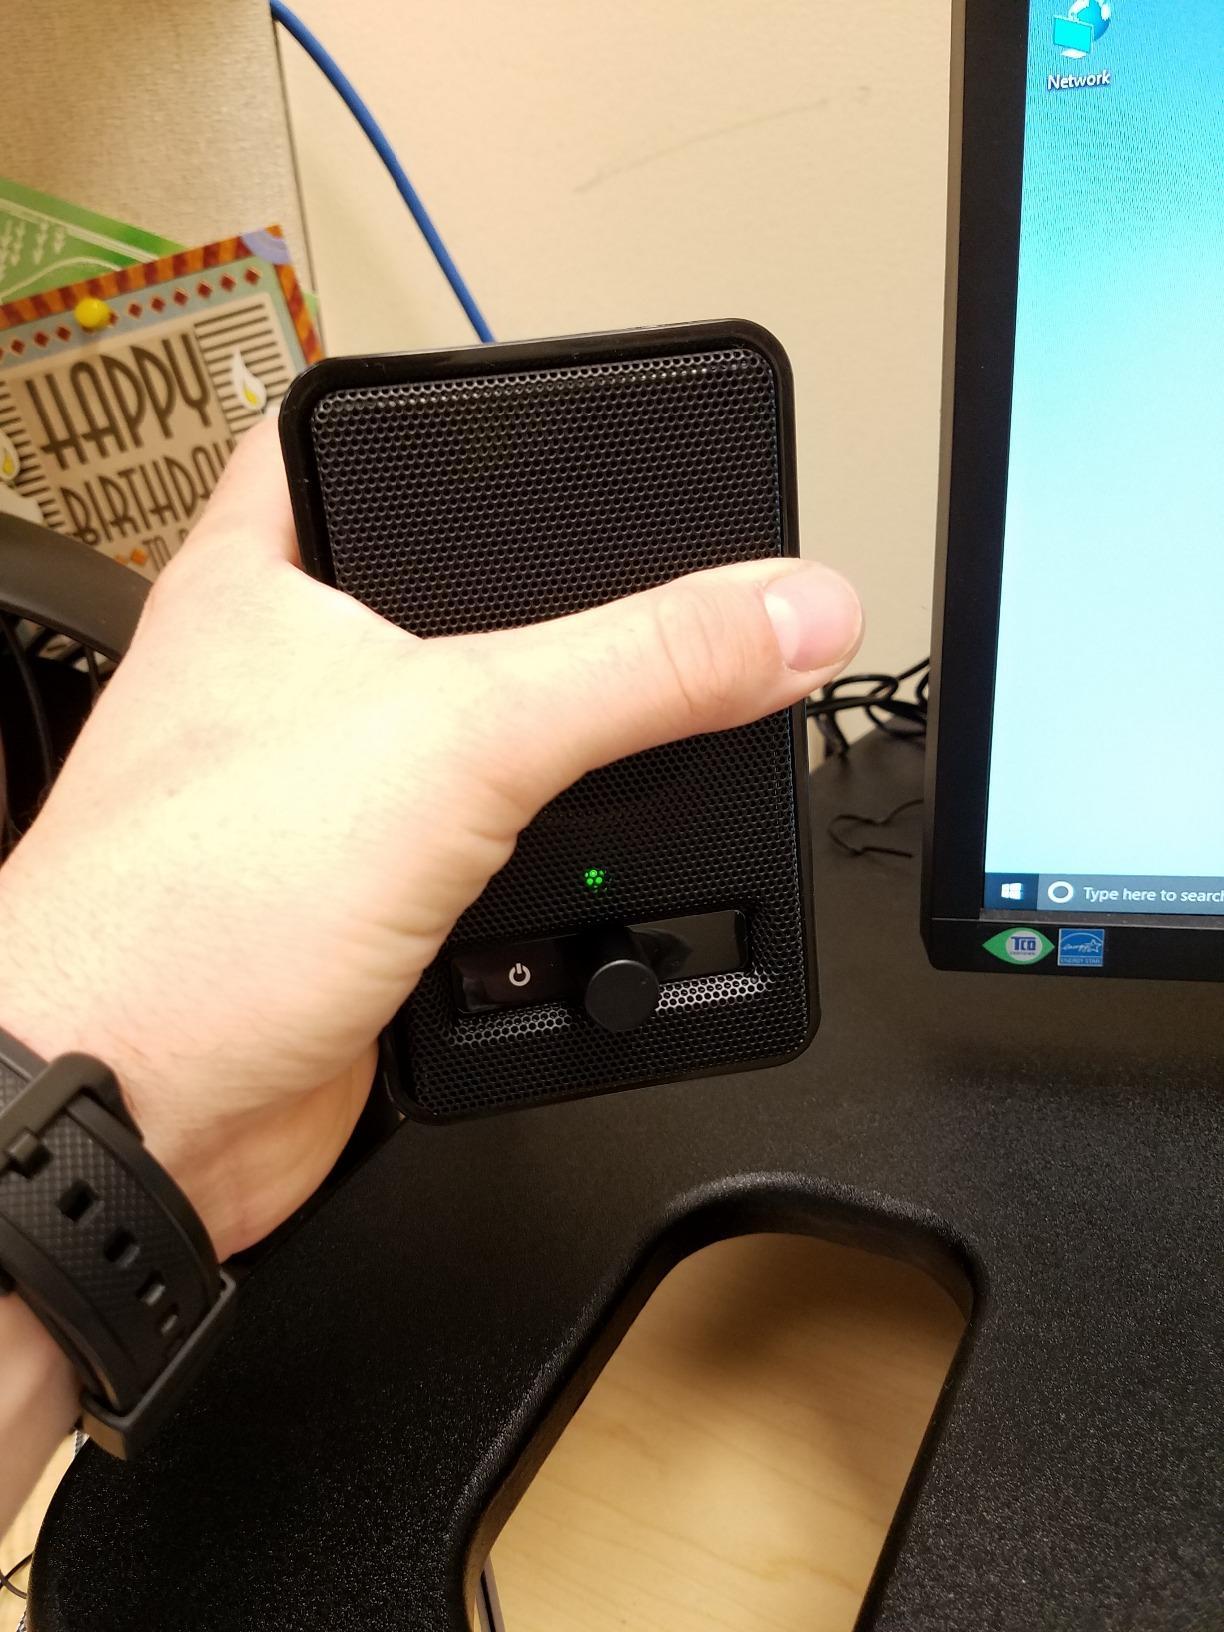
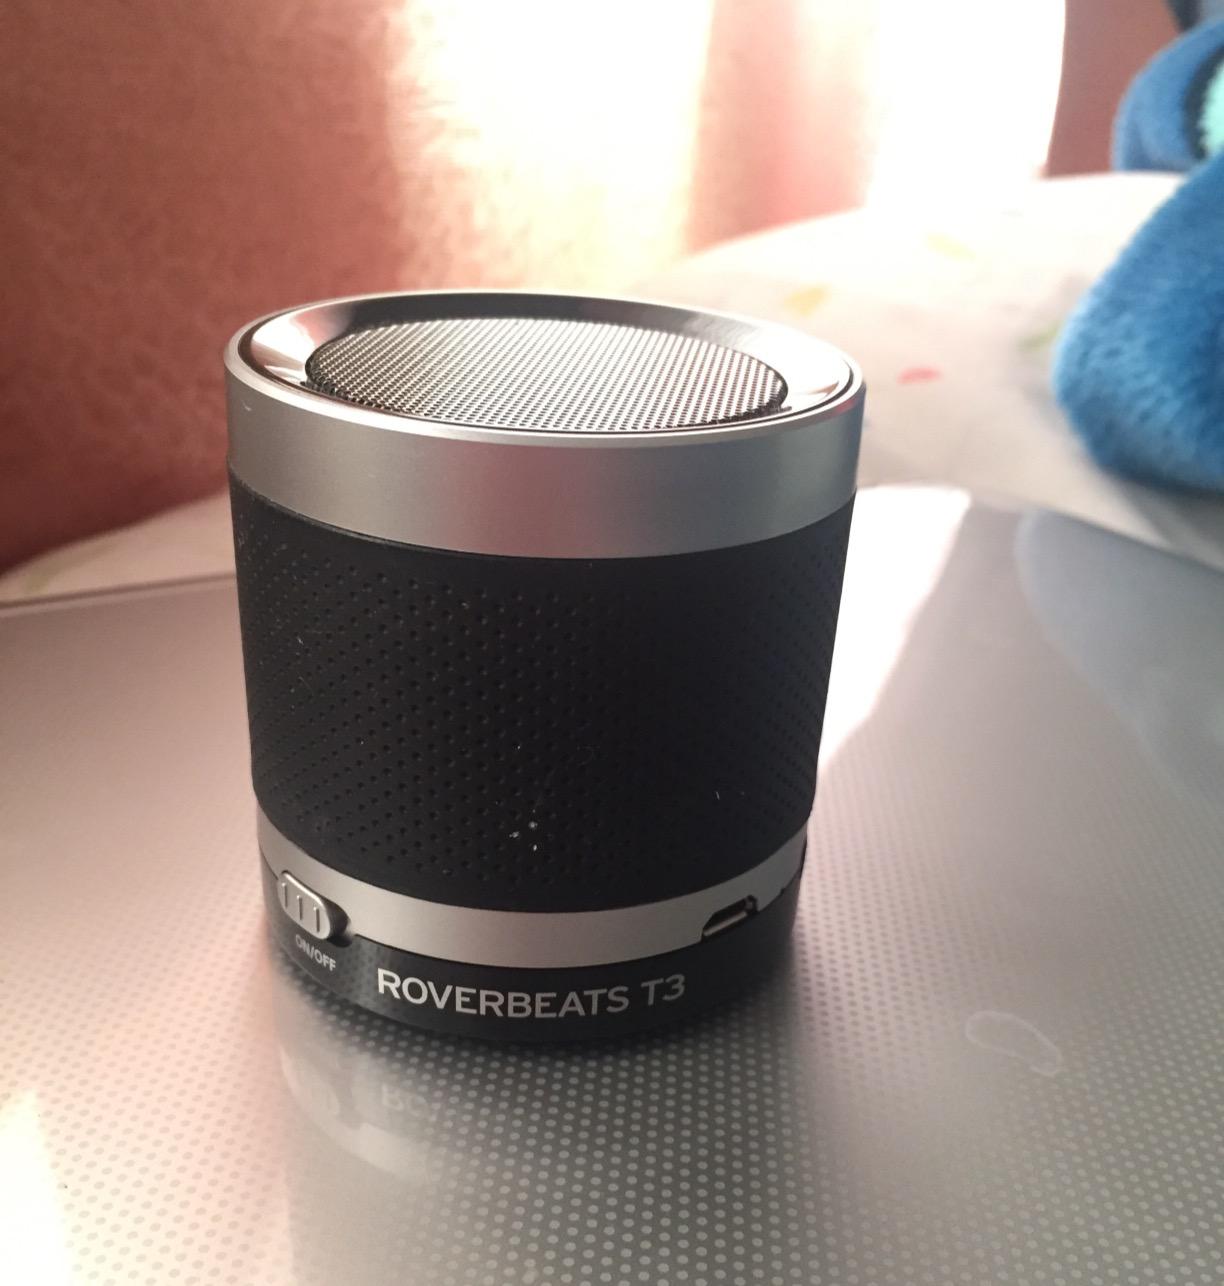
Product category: speaker
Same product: no